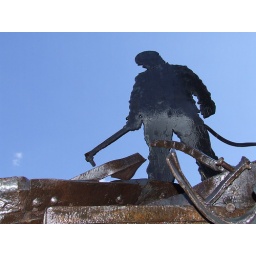
This is outside of the office building I work at in Jersey City, NJ